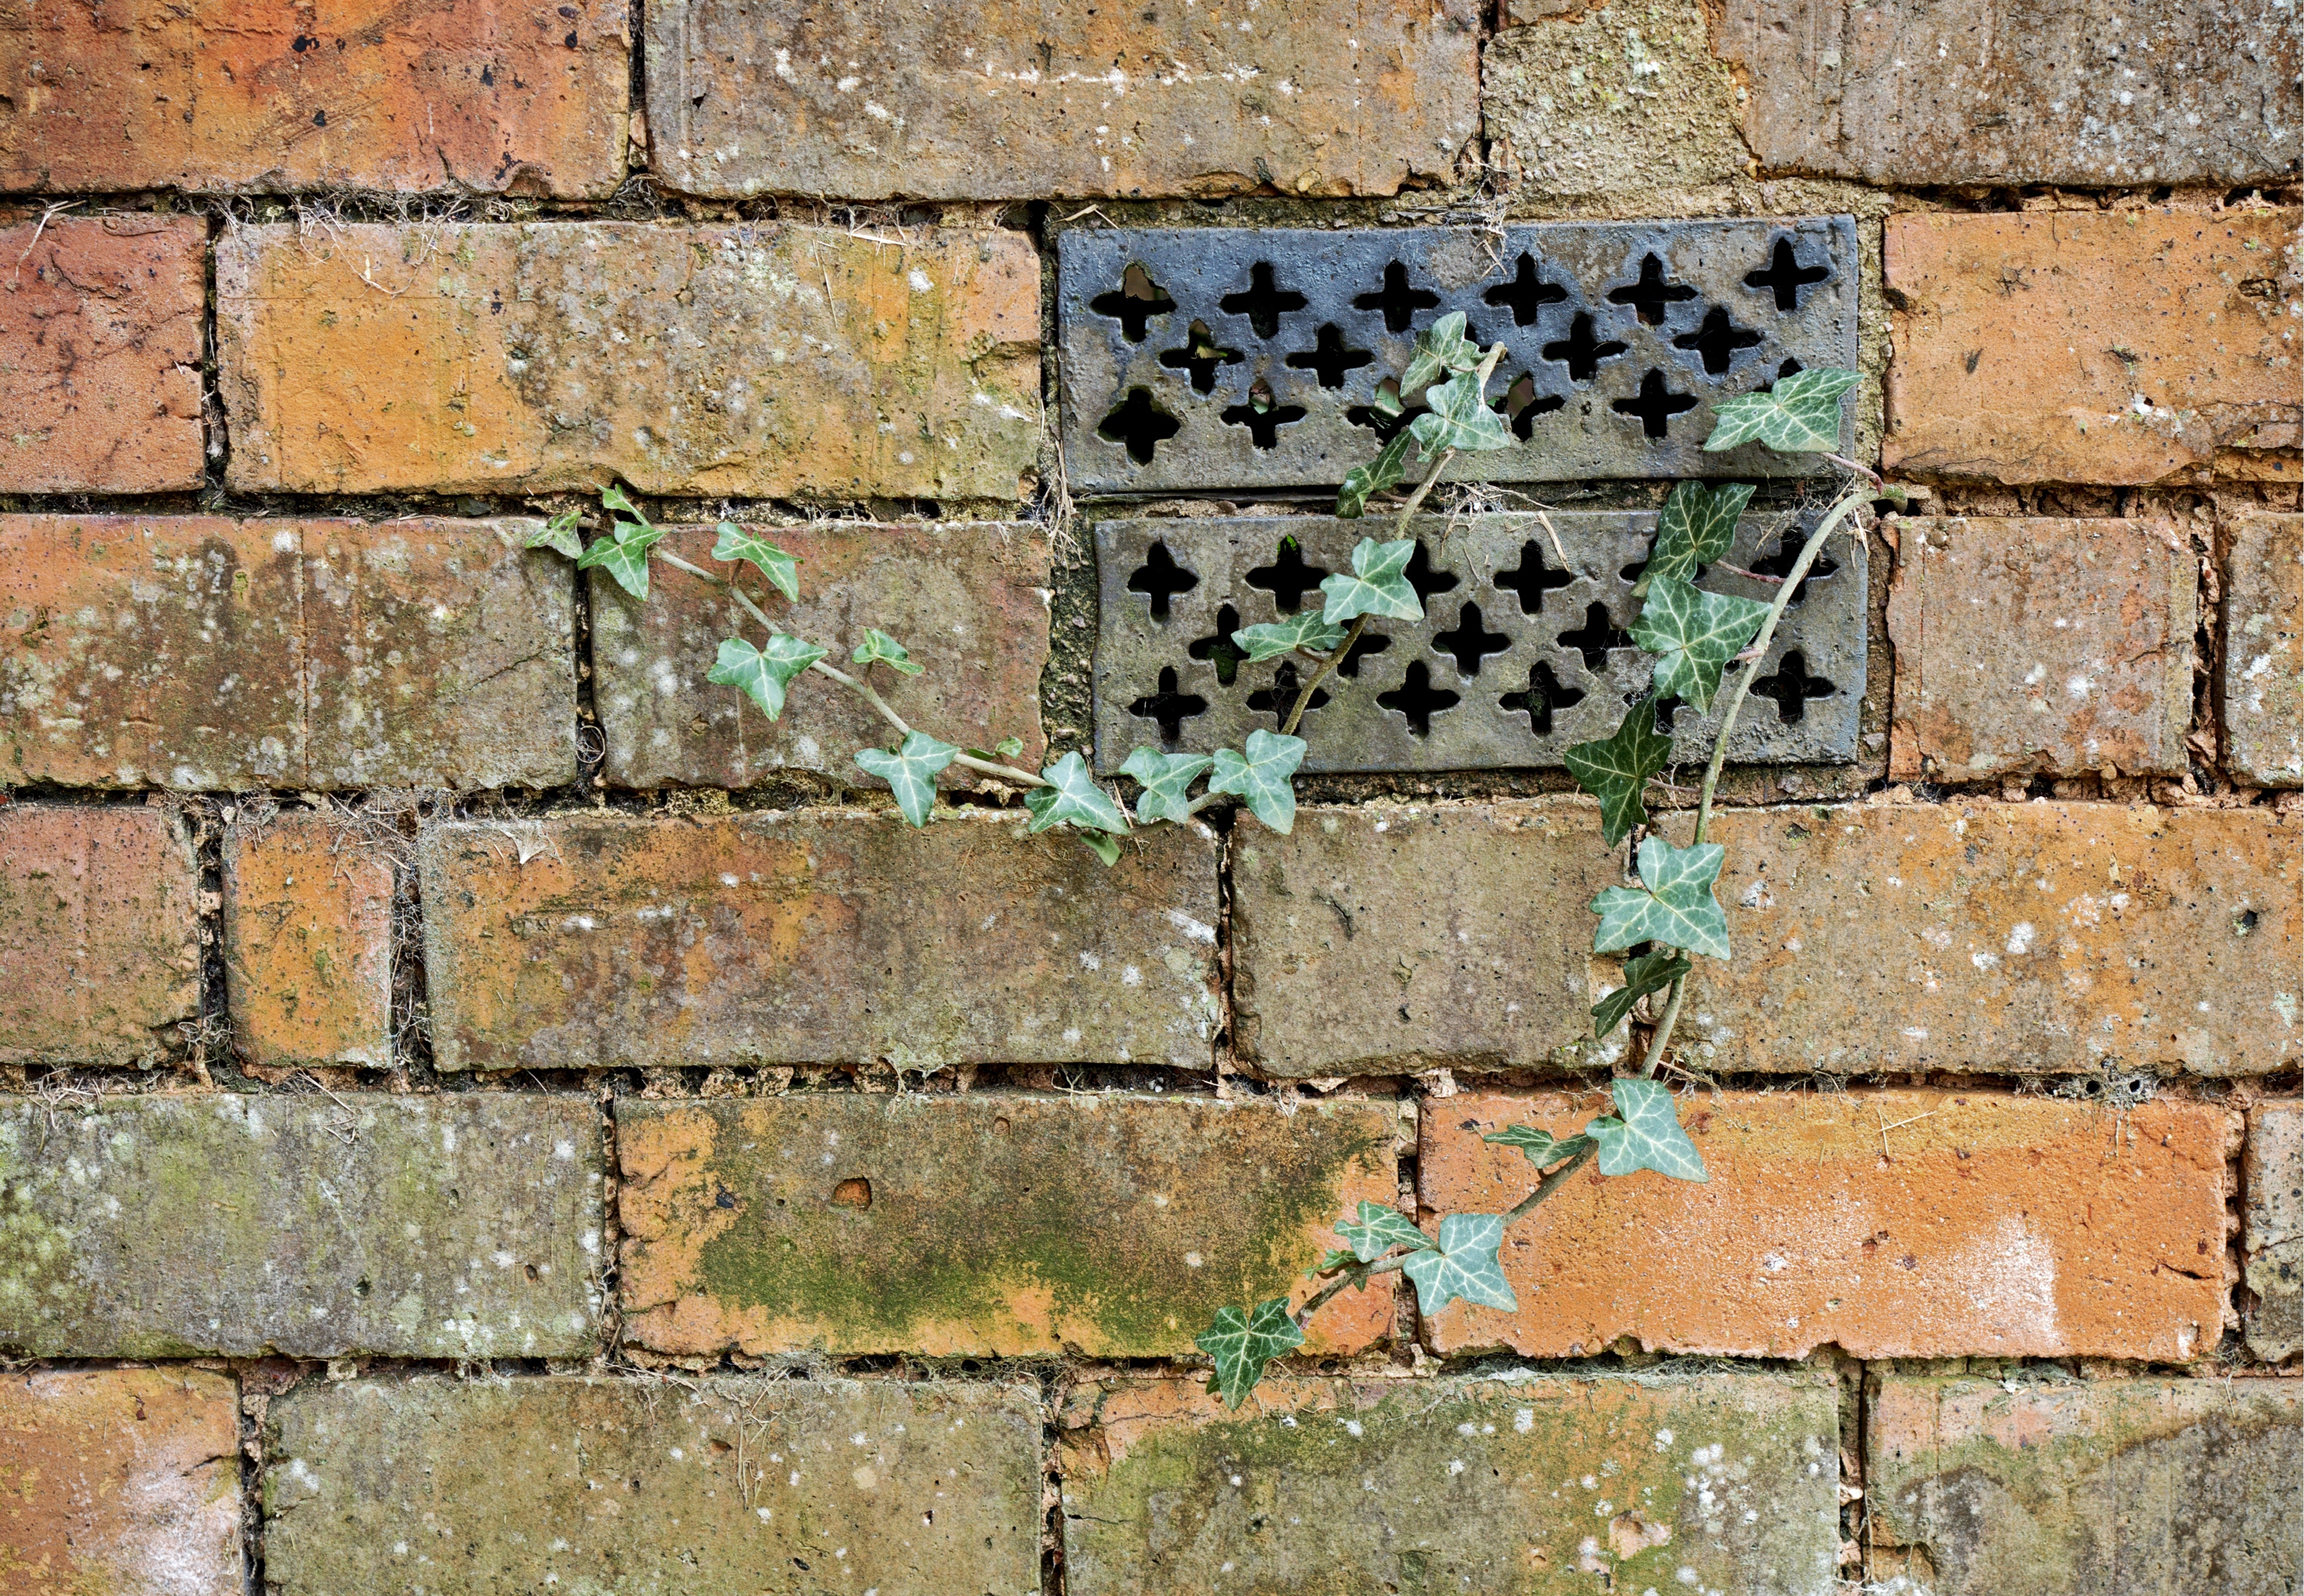
rock, growth, antique, texture, building, old, wall, desolate, pattern, green, ivy, soil, abandoned, dirty, rough, stone wall, decay, brick, material, surface, deserted, art, neglected, cement, mortar, history, brickwork, forgotten, forsaken, neglect, old fashioned, run down, flooring, road surface, ventilator, usurp, takeover, condition, desolated